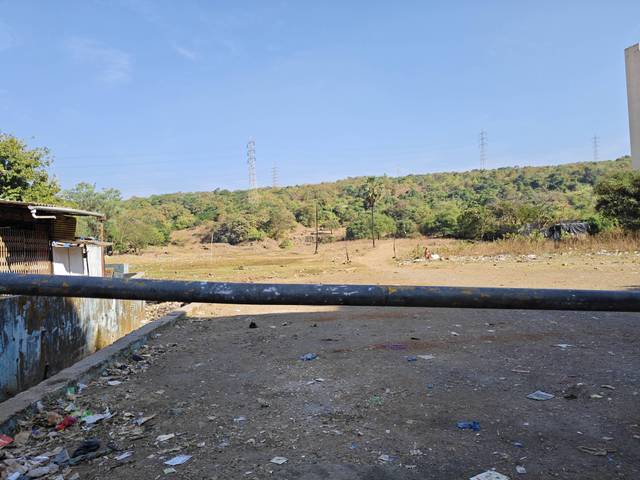
Region: India
Coordinates: 19.209, 72.879